Question: Please indicate a possible affordance area of the drink_with_wine glass that can be used for holding
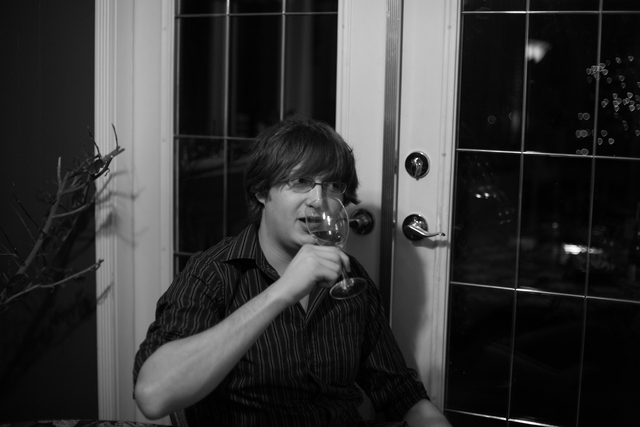
Answer: [306.5, 197.5, 368.5, 301.5]